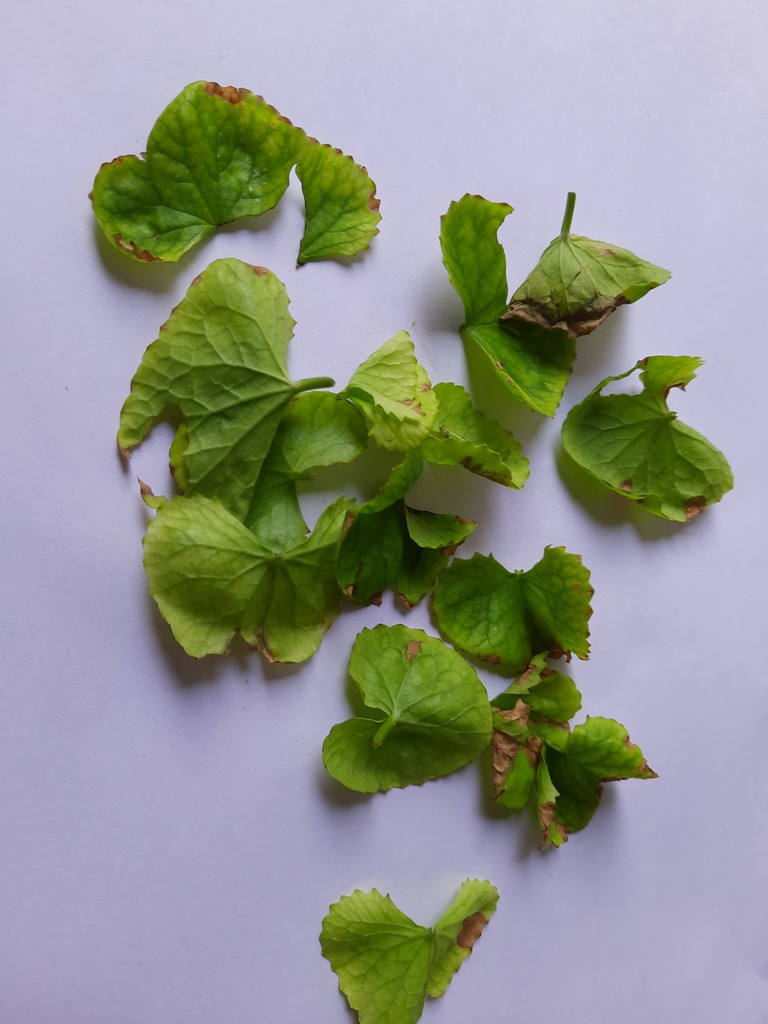
Label: Unhealthy